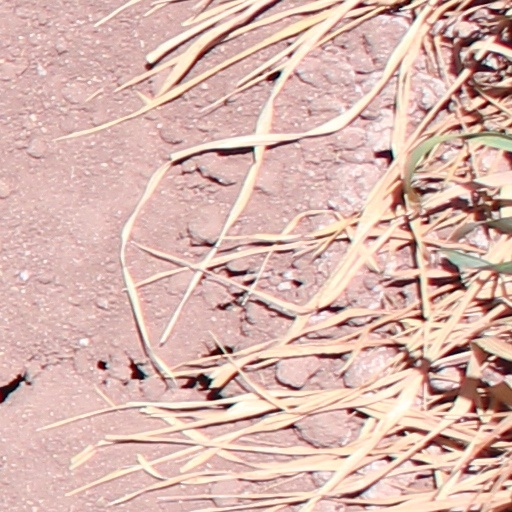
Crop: wheat